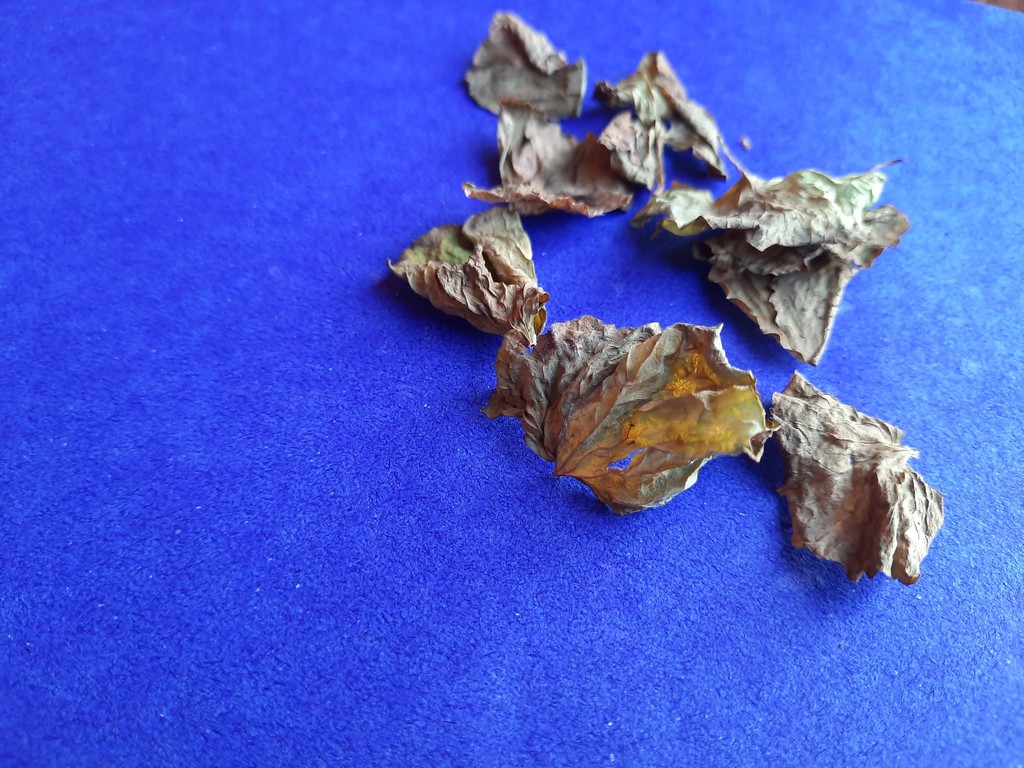
Label: Dried